Sydney Freight Network

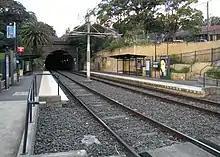
Jubilee Park light rail station, the portal for the tunnel under Glebe can be seen

The Darling Harbour branch experienced widespread use throughout the early 20th century. With the use of containers and the decentralisation of freight terminals in Sydney to places such as Chullora, Port Botany and Port Kembla, Darling Harbour traffic reduced considerably, with the yards closing in October 1984. In January 1996, the Lilyfield to Central section closed. Much of the trackbed was used for the light rail that opened to Wentworth Park in August 1997 and was extended to Lilyfield in August 2000.